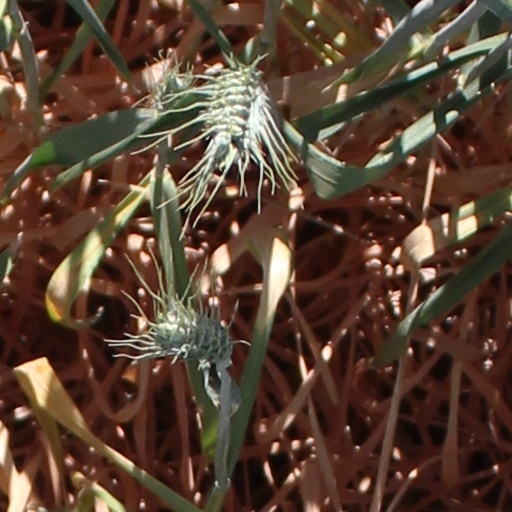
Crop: wheat